For Husbands Only

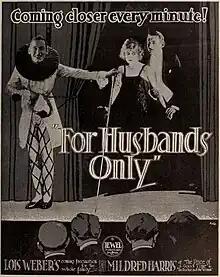

For Husbands Only is 1918 American silent comedy-drama film and directed by Lois Weber and her husband Phillips Smalley. The film was distributed by Universal Pictures. The film was apparently made in late 1917 but not released until just before the end of World War I. "For Husband's Only" is now considered to be a lost film.